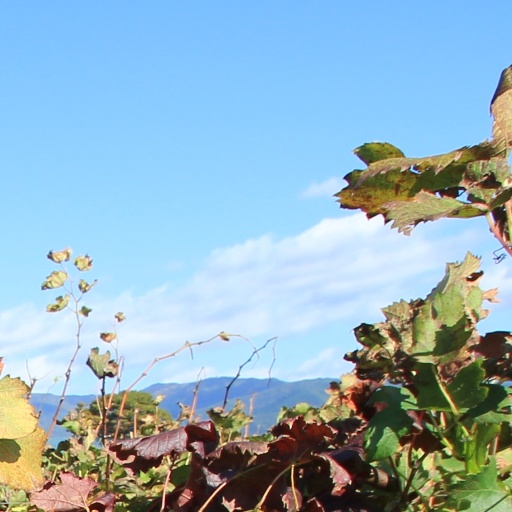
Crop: grape